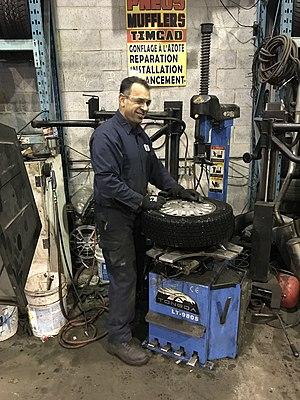
Centre Timgad vulcanisateur
Un pneu, apocope de bandage pneumatique, par opposition au bandage plein, est un solide souple de forme torique formé de gomme et autres matériaux textiles et / ou métalliques. Il est conçu pour être monté sur la jante d'une roue et gonflé avec un gaz sous pression, habituellement de l'air ou de l'azote. Il assure le contact de la roue avec le sol, procurant une certaine adhérence, un amortissement des chocs et des vibrations facilitant ainsi le déplacement des véhicules terrestres et autres véhicules en configuration terrestre.